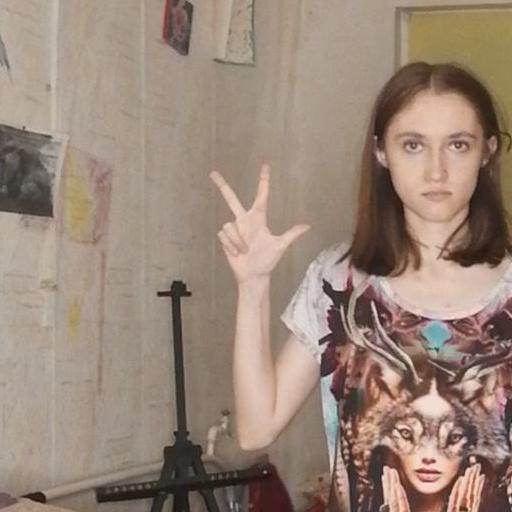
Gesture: three2